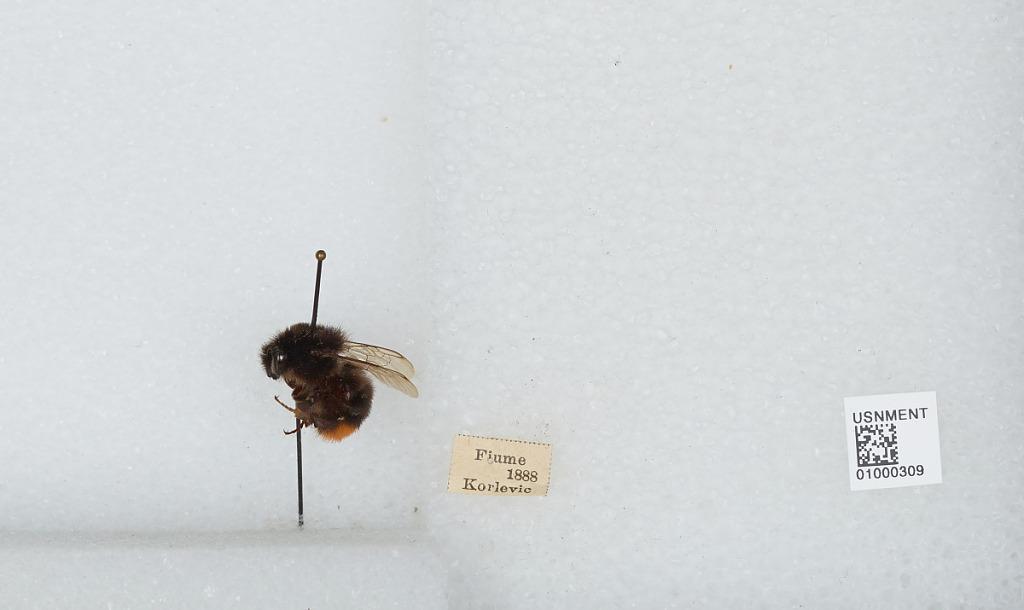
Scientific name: Bombus (Melanobombus) lapidarius lapidarius (Linnaeus)
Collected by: Korlevic
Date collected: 1888--